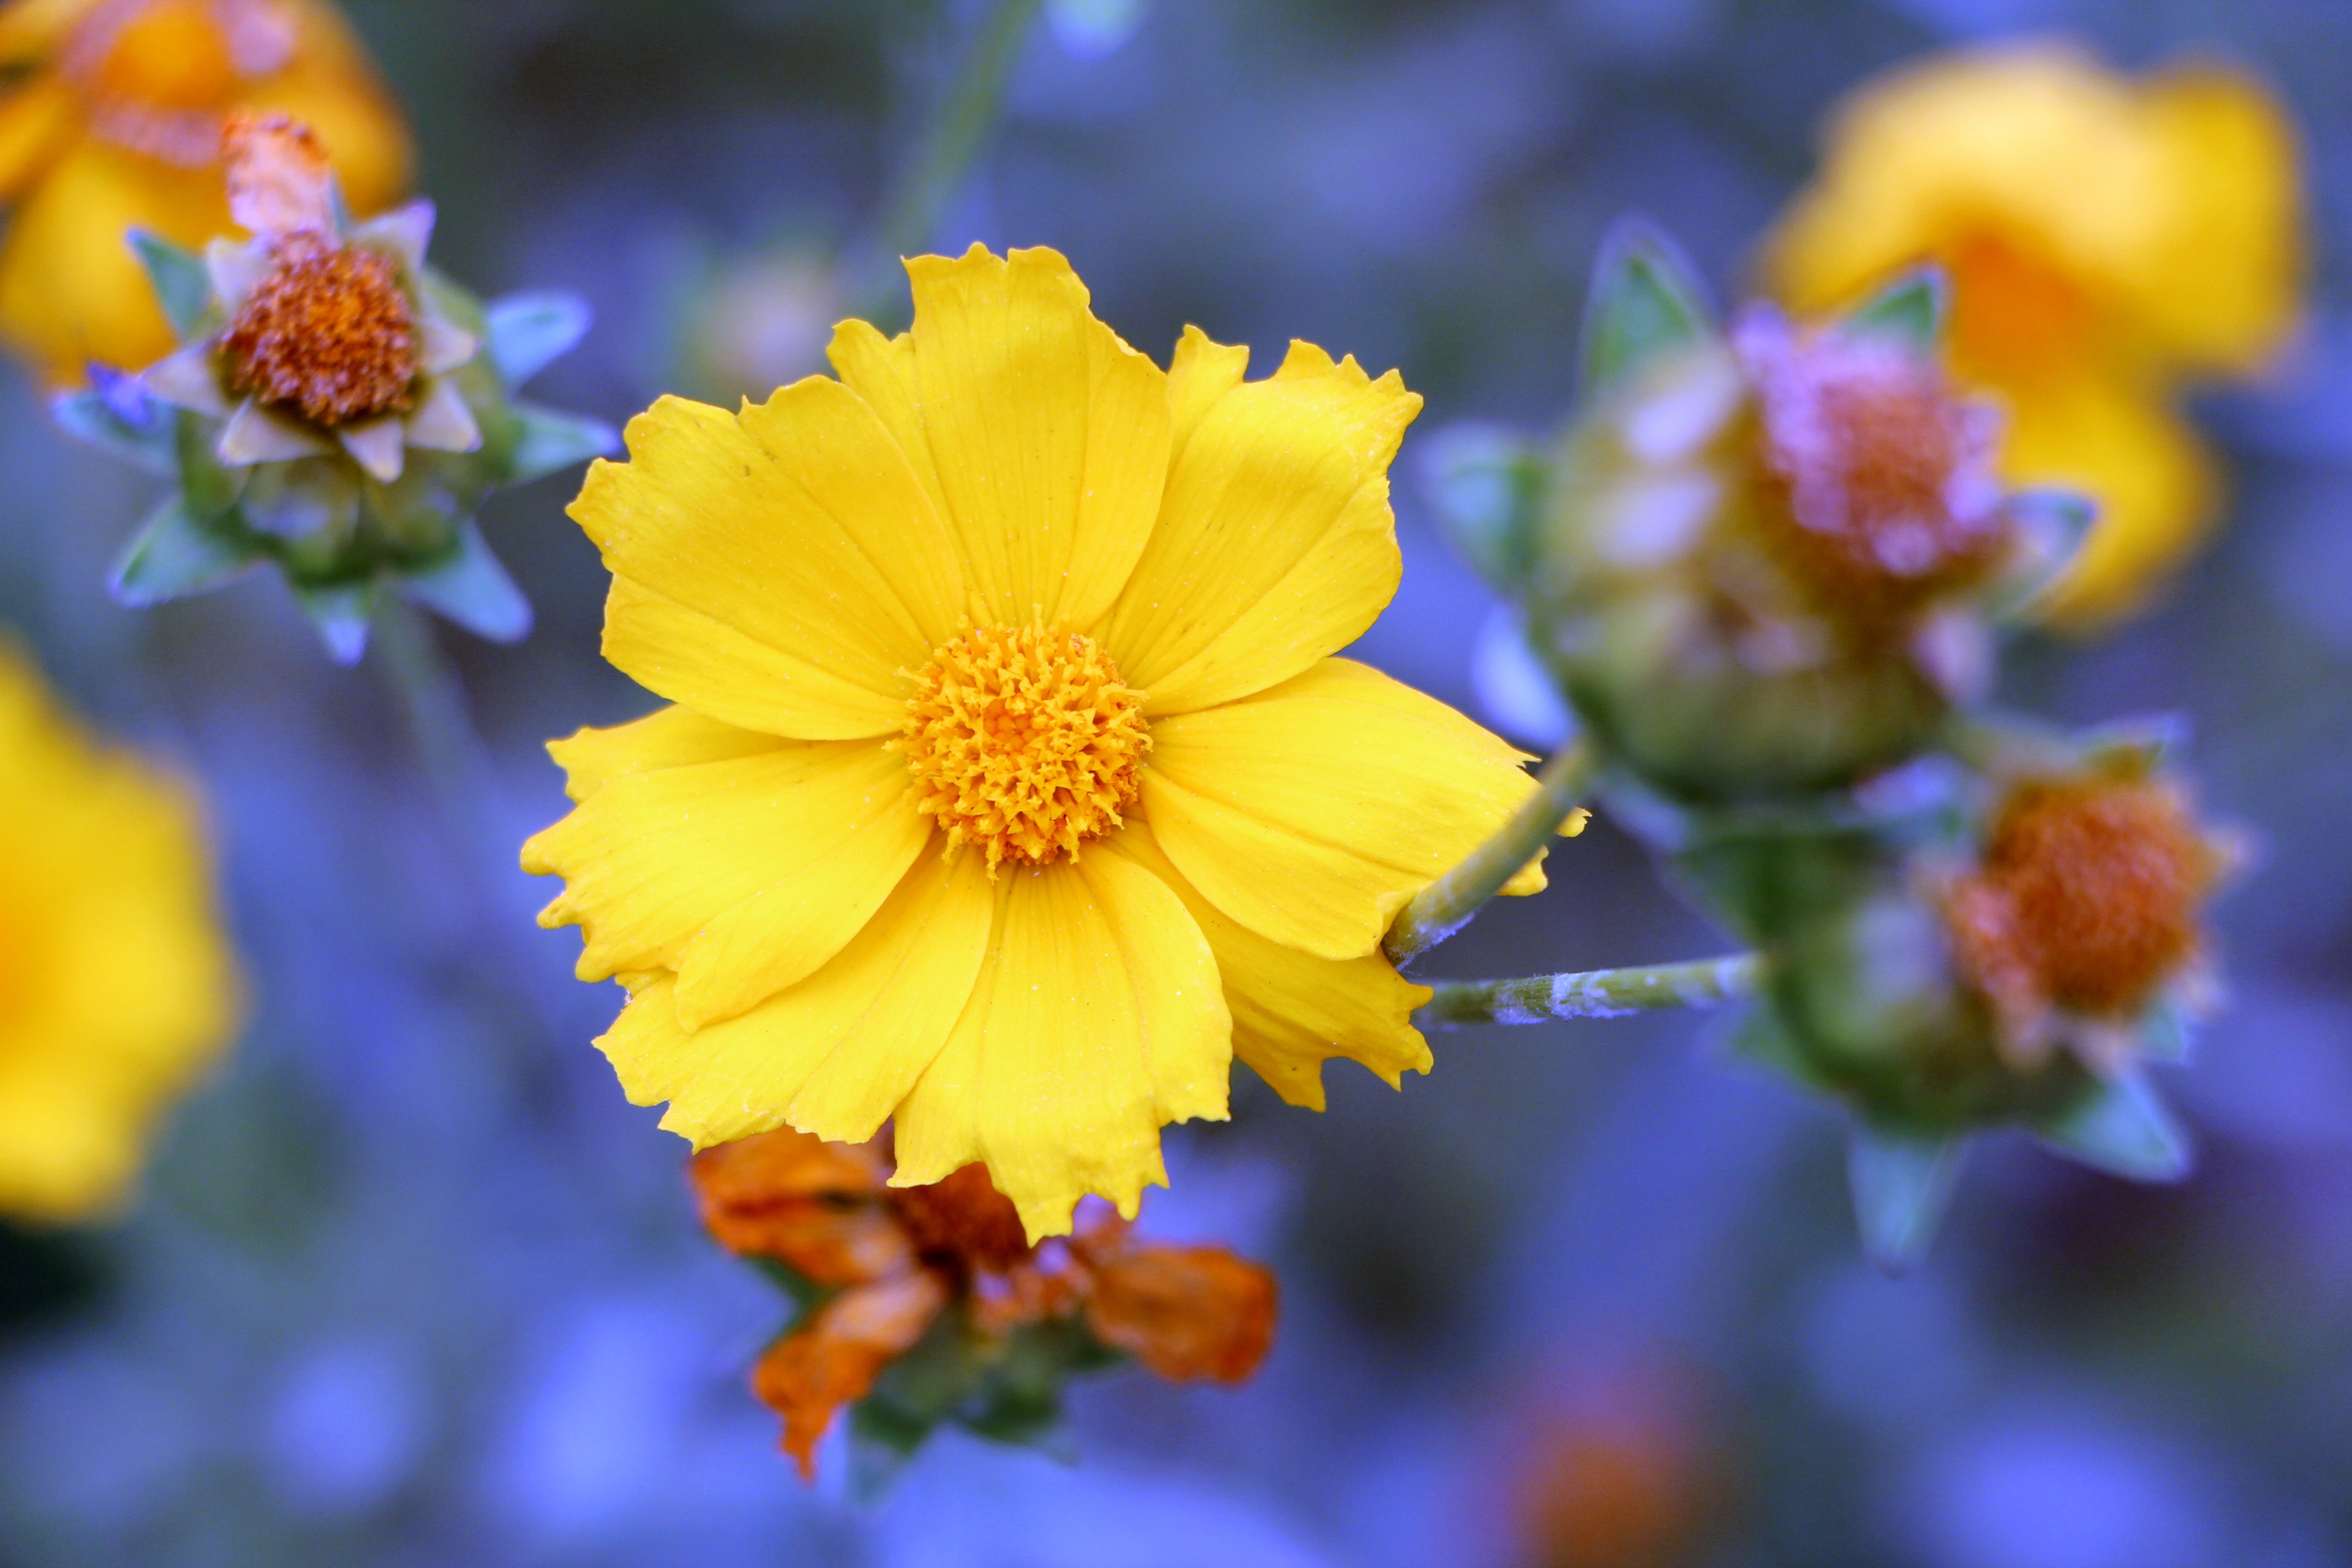
nature, blossom, plant, photography, sunlight, flower, petal, pollen, botany, yellow, flora, plants, wildflower, flowers, close up, nectar, june, macro photography, tabitha, flowering plant, daisy family, flower gardens, geumgyeguk, annual plant, land plant